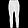
Label: Trouser